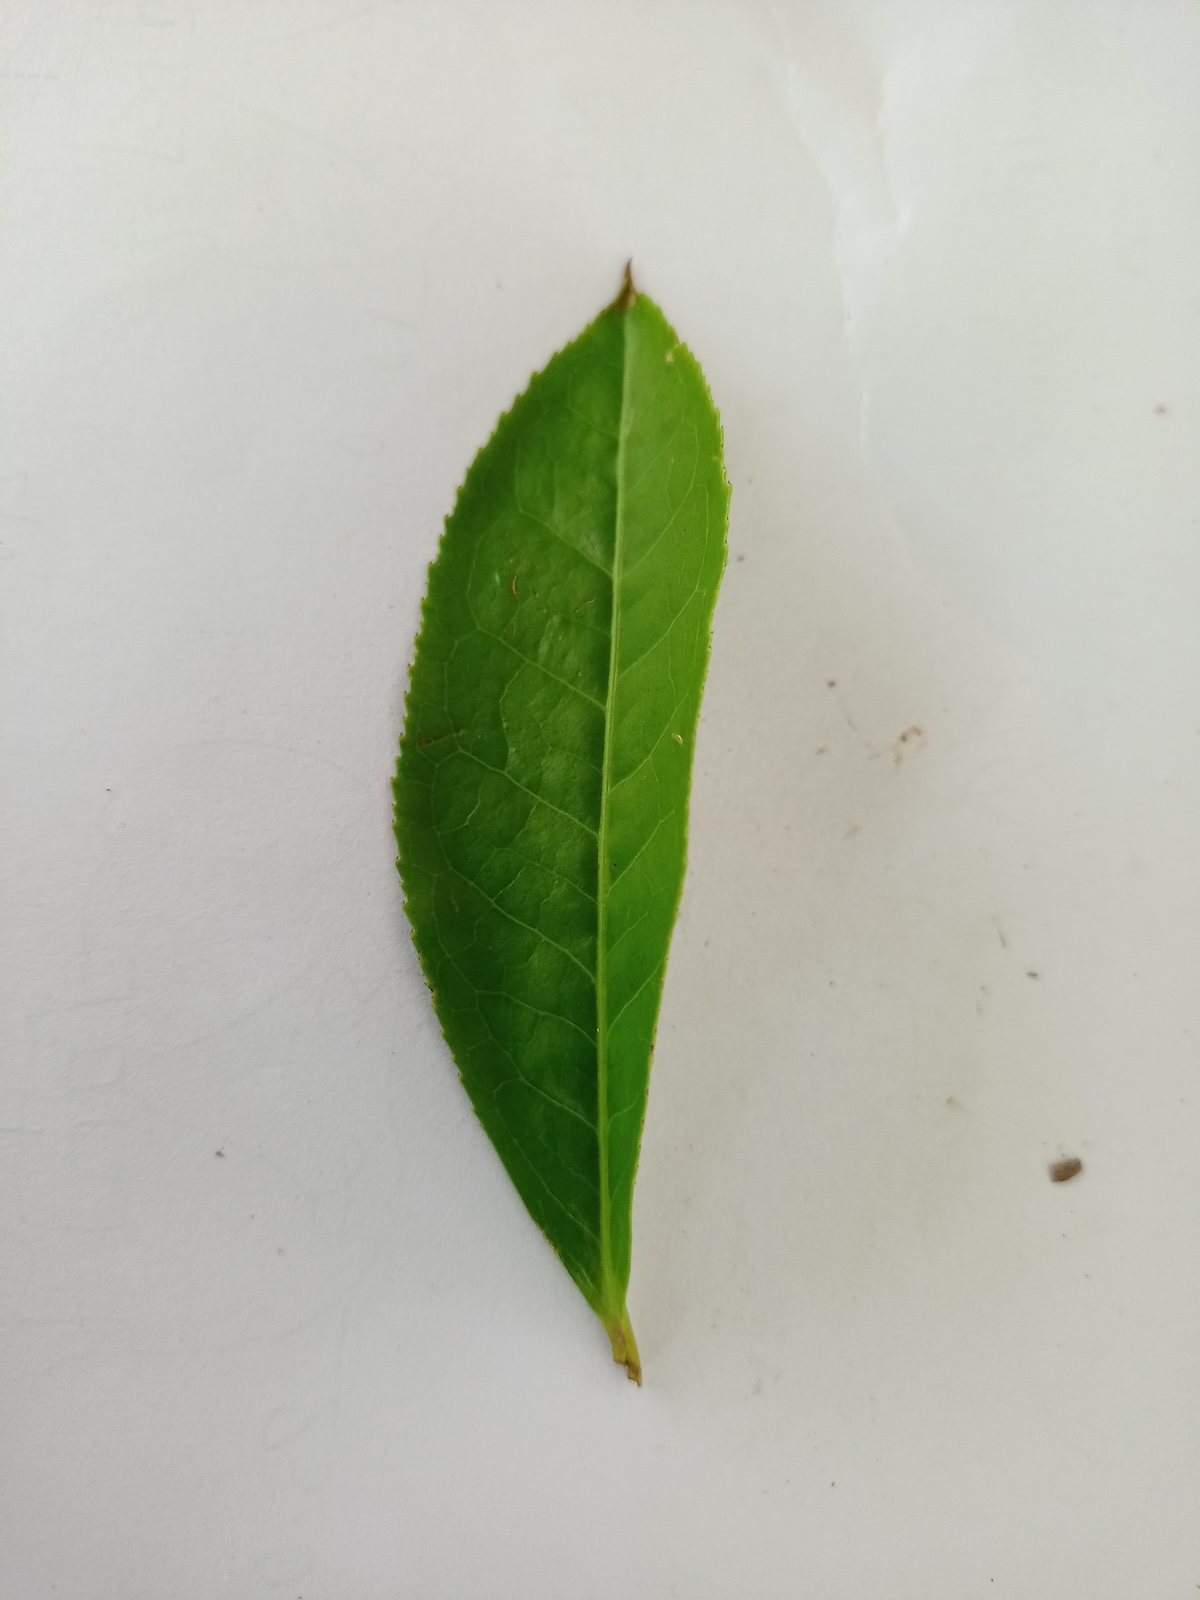
Label: Healthy leaf